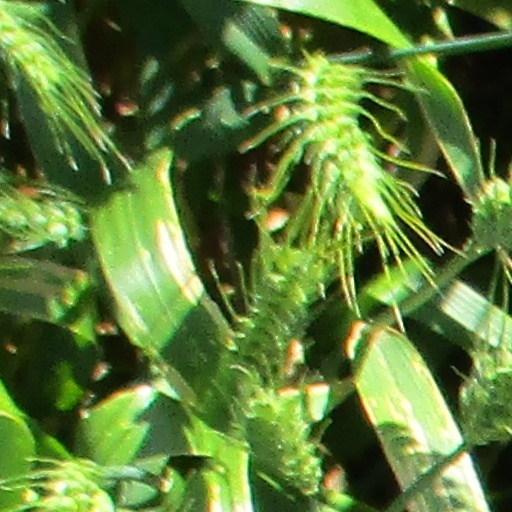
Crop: wheat